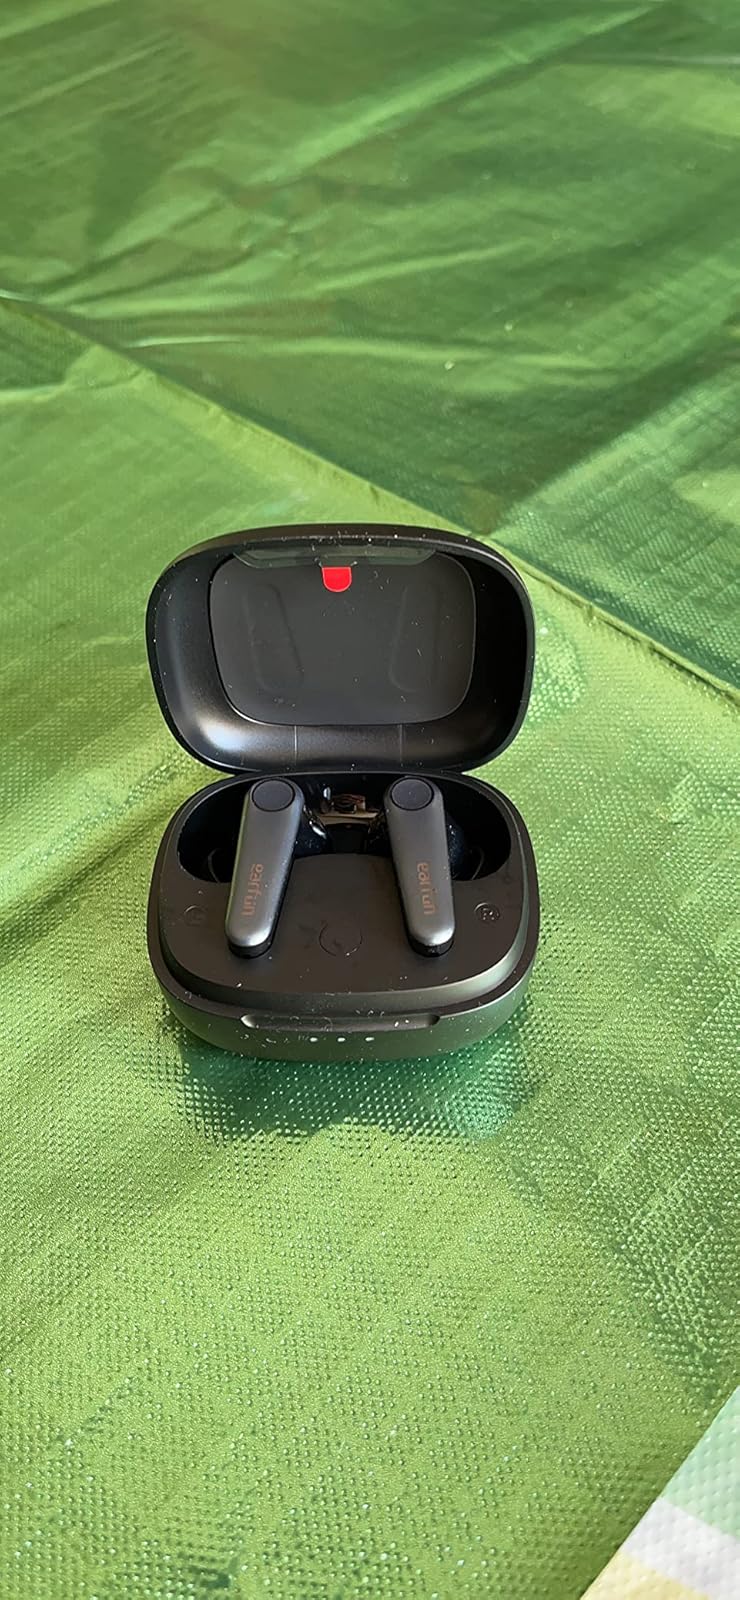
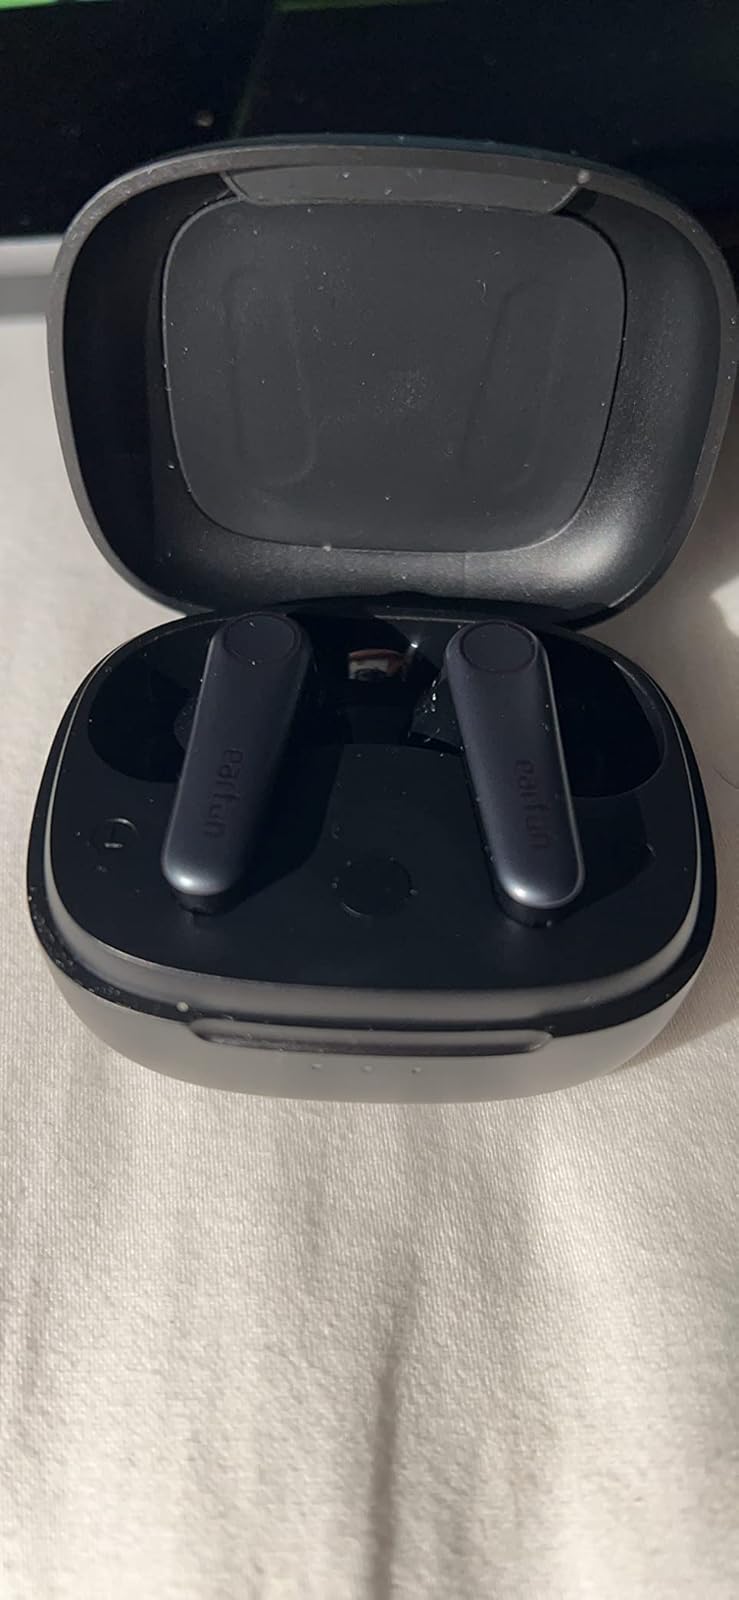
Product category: earbuds
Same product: yes